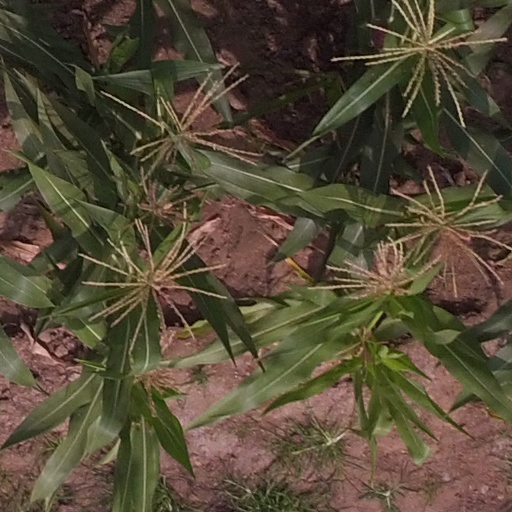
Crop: maize; corn